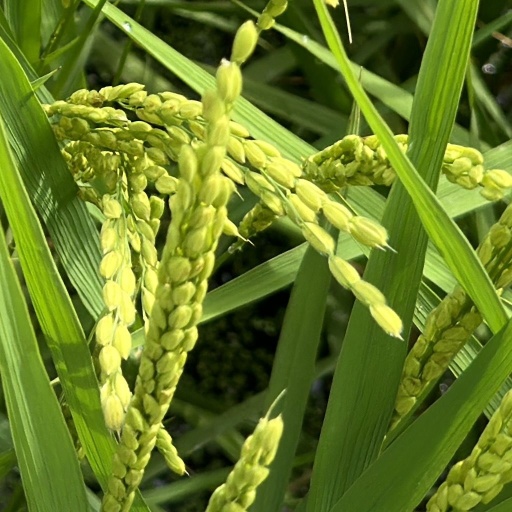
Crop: rice